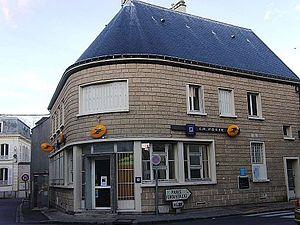
Hôtel des Postes à Milly-la-Forêt (91)
Milly-la-Forêt est une commune française située dans le sud-est du département de l’Essonne en région Île-de-France.